Sholapith

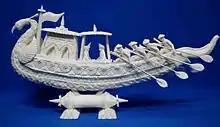
An example of sholapith craftwork.

The useful part of this plant is the wood (secondary-xylem) of the stem. This wood is often mistaken as the pith.